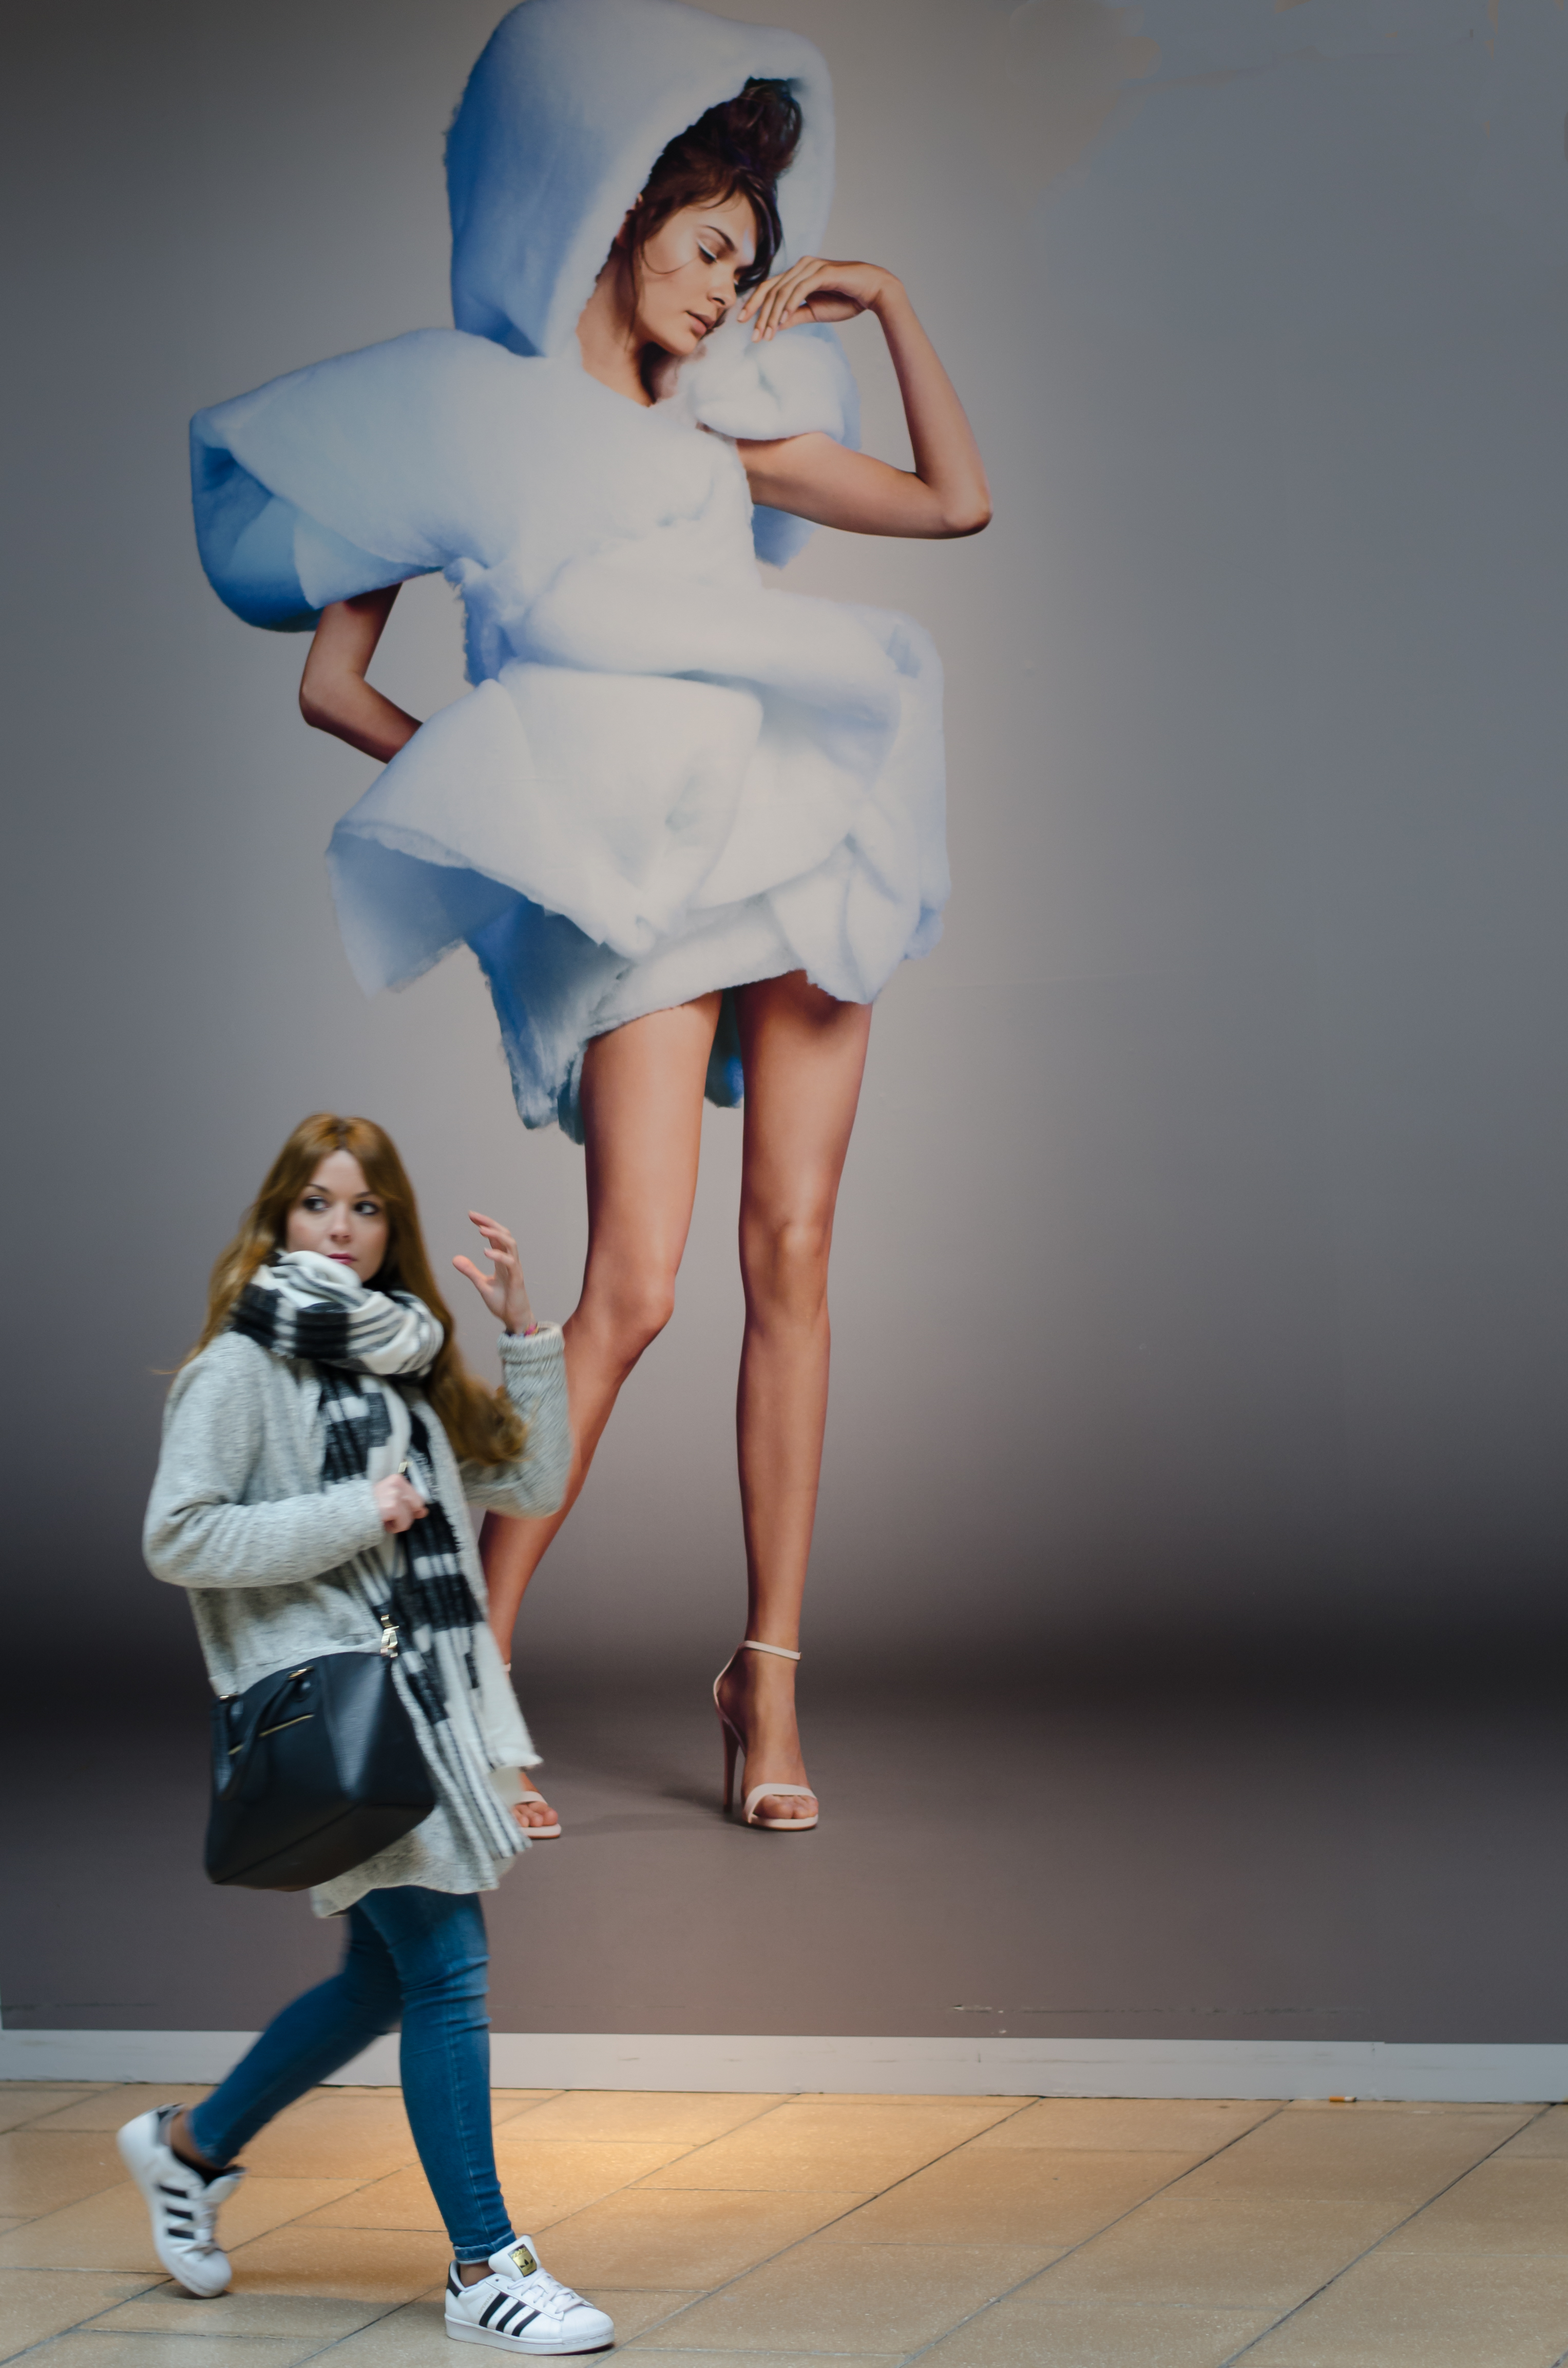
outdoor, creative, woman, white, street, camera, photography, city, leg, portrait, model, spring, lens, crop, color, fashion, nikon, clothing, toy, flickr, candid, spain, 50mm, dress, footwear, catalonia, beauty, commons, prime, faces, costume, snap, d7000, moment, unposed, decisive, souls, luis, streettog, tog, collecting, salou, alvarez, marra, going, photo shoot, fashion design, fashion show